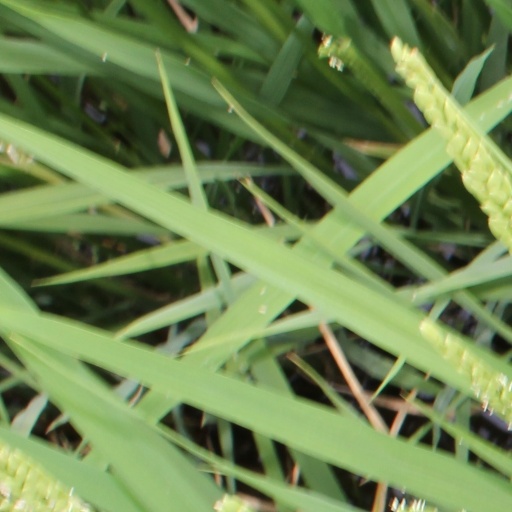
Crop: rice